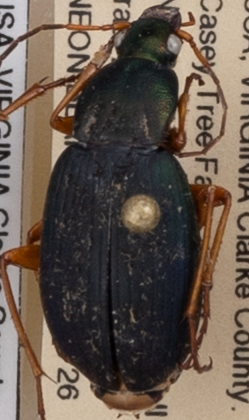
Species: Chlaenius aestivus
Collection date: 2022-07-26
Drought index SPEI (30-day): -0.198
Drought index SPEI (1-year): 0.38
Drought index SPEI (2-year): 0.534